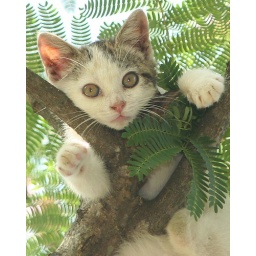
Yesterday I found the kitty high in our Mimosa tree napping draped over a branch.